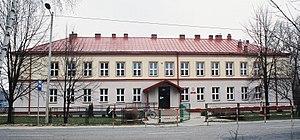
Nierada est une localité polonaise de la gmina de Poczesna, située dans le powiat de Częstochowa en voïvodie de Silésie.